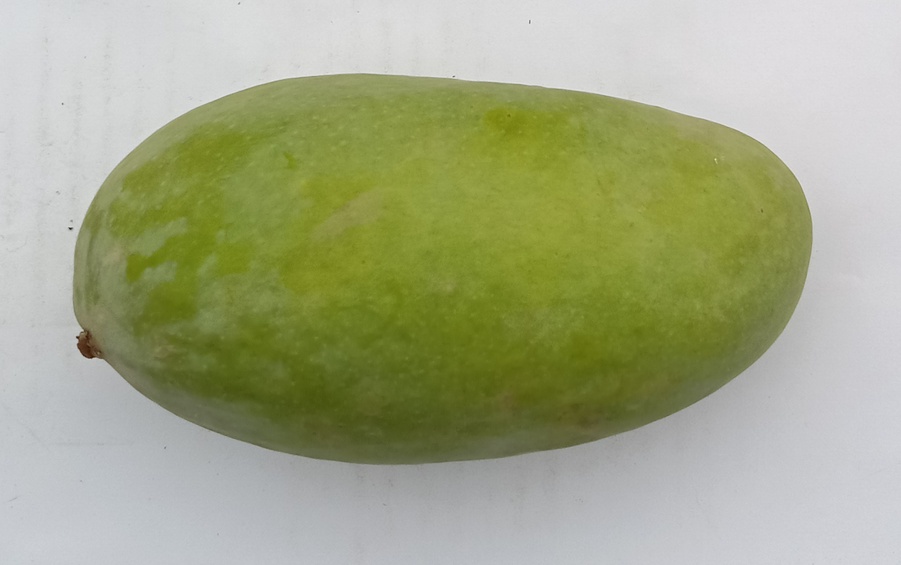
Mango variety: Sindhri